United States Grand Prix

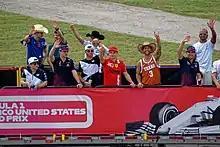
Drivers' Parade at the 2021 USGP

On May 25, 2010, Austin, Texas, was awarded the race on a ten-year contract, as Ecclestone and event promoter Full Throttle Productions agreed to a deal beginning in . The event is being held on a purpose-built new track, which was named Circuit of the Americas (COTA). German architect and track designer Hermann Tilke designed the new track on of land to the east of the city. In July 2010, promoter Tavo Hellmund promised that the circuit would be one of the "most challenging and spectacular in the world" and that it would include a selection of corner sequences inspired by "the very best circuits" in the world.